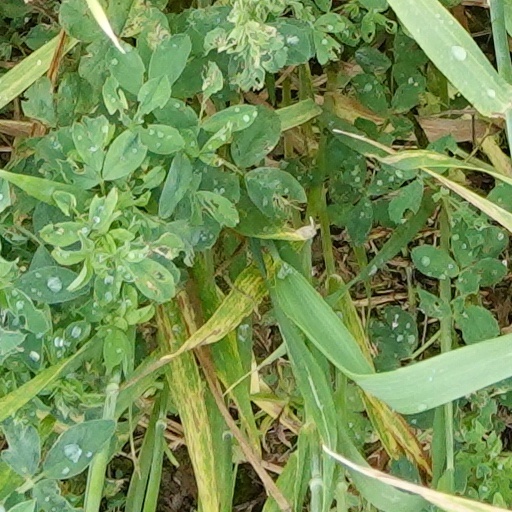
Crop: wheat